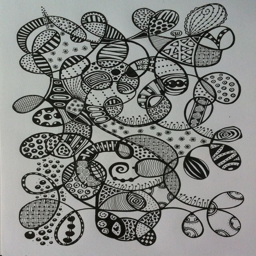
always did this with my boys then took turns coloring in the empty spaces - love it with patterns instead of just solid colors .